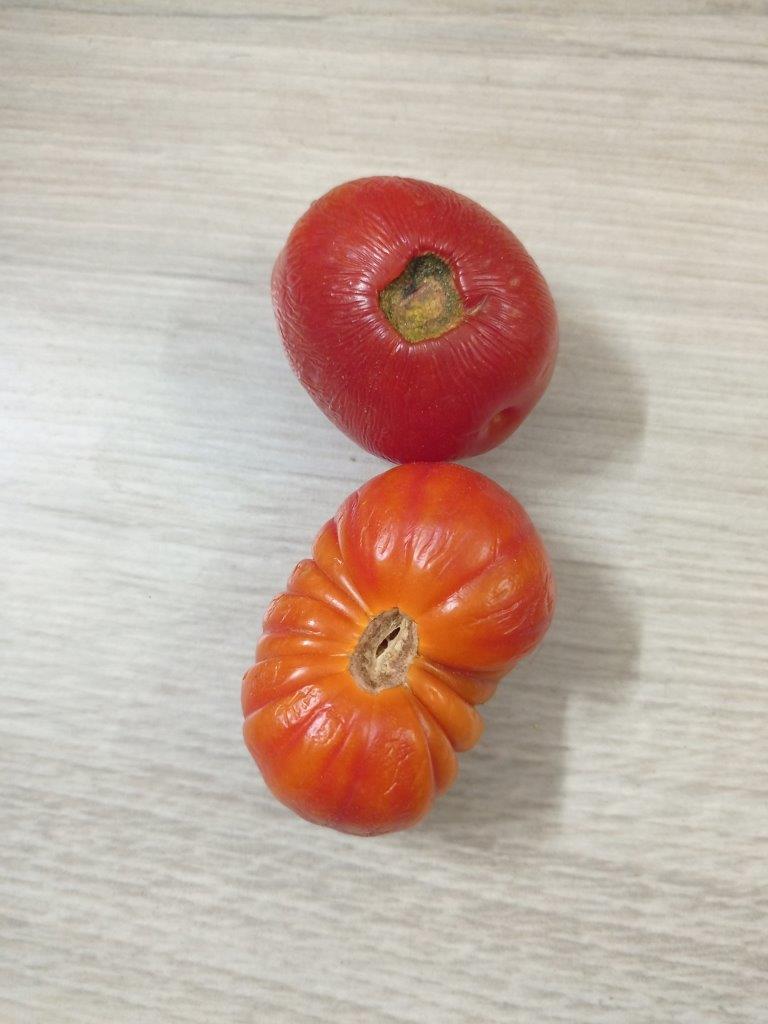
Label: Rotten